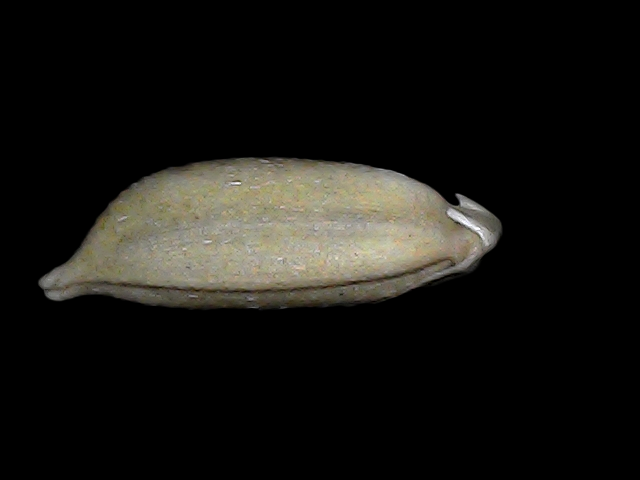
Rice variety: Bd34